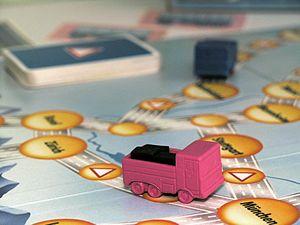
Auf Achse est un jeu de société créé par Wolfgang Kramer en 1984 et édité par F.X. Schmid.